Akatsuki-iro no Senpuku Majo

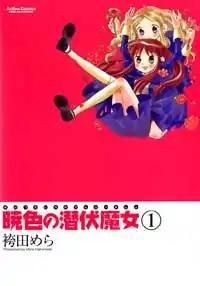
"Akatsuki-iro no Senpuku Majo" volume 1

is a Japanese manga series written and illustrated by manga author Mera Hakamada, who has also written "The Last Uniform". The manga was serialized in the Japanese seinen manga magazine "Comic High!" between August 22, 2006, and April 22, 2008, and is published by Futabasha. The manga has been licensed by Los Angeles–based company Seven Seas Entertainment for distribution in the English language, but the company no longer has the license. The first bound volume was released in Japanese on April 12, 2007, and the third and last bound volume was released in Japanese on May 12, 2008.